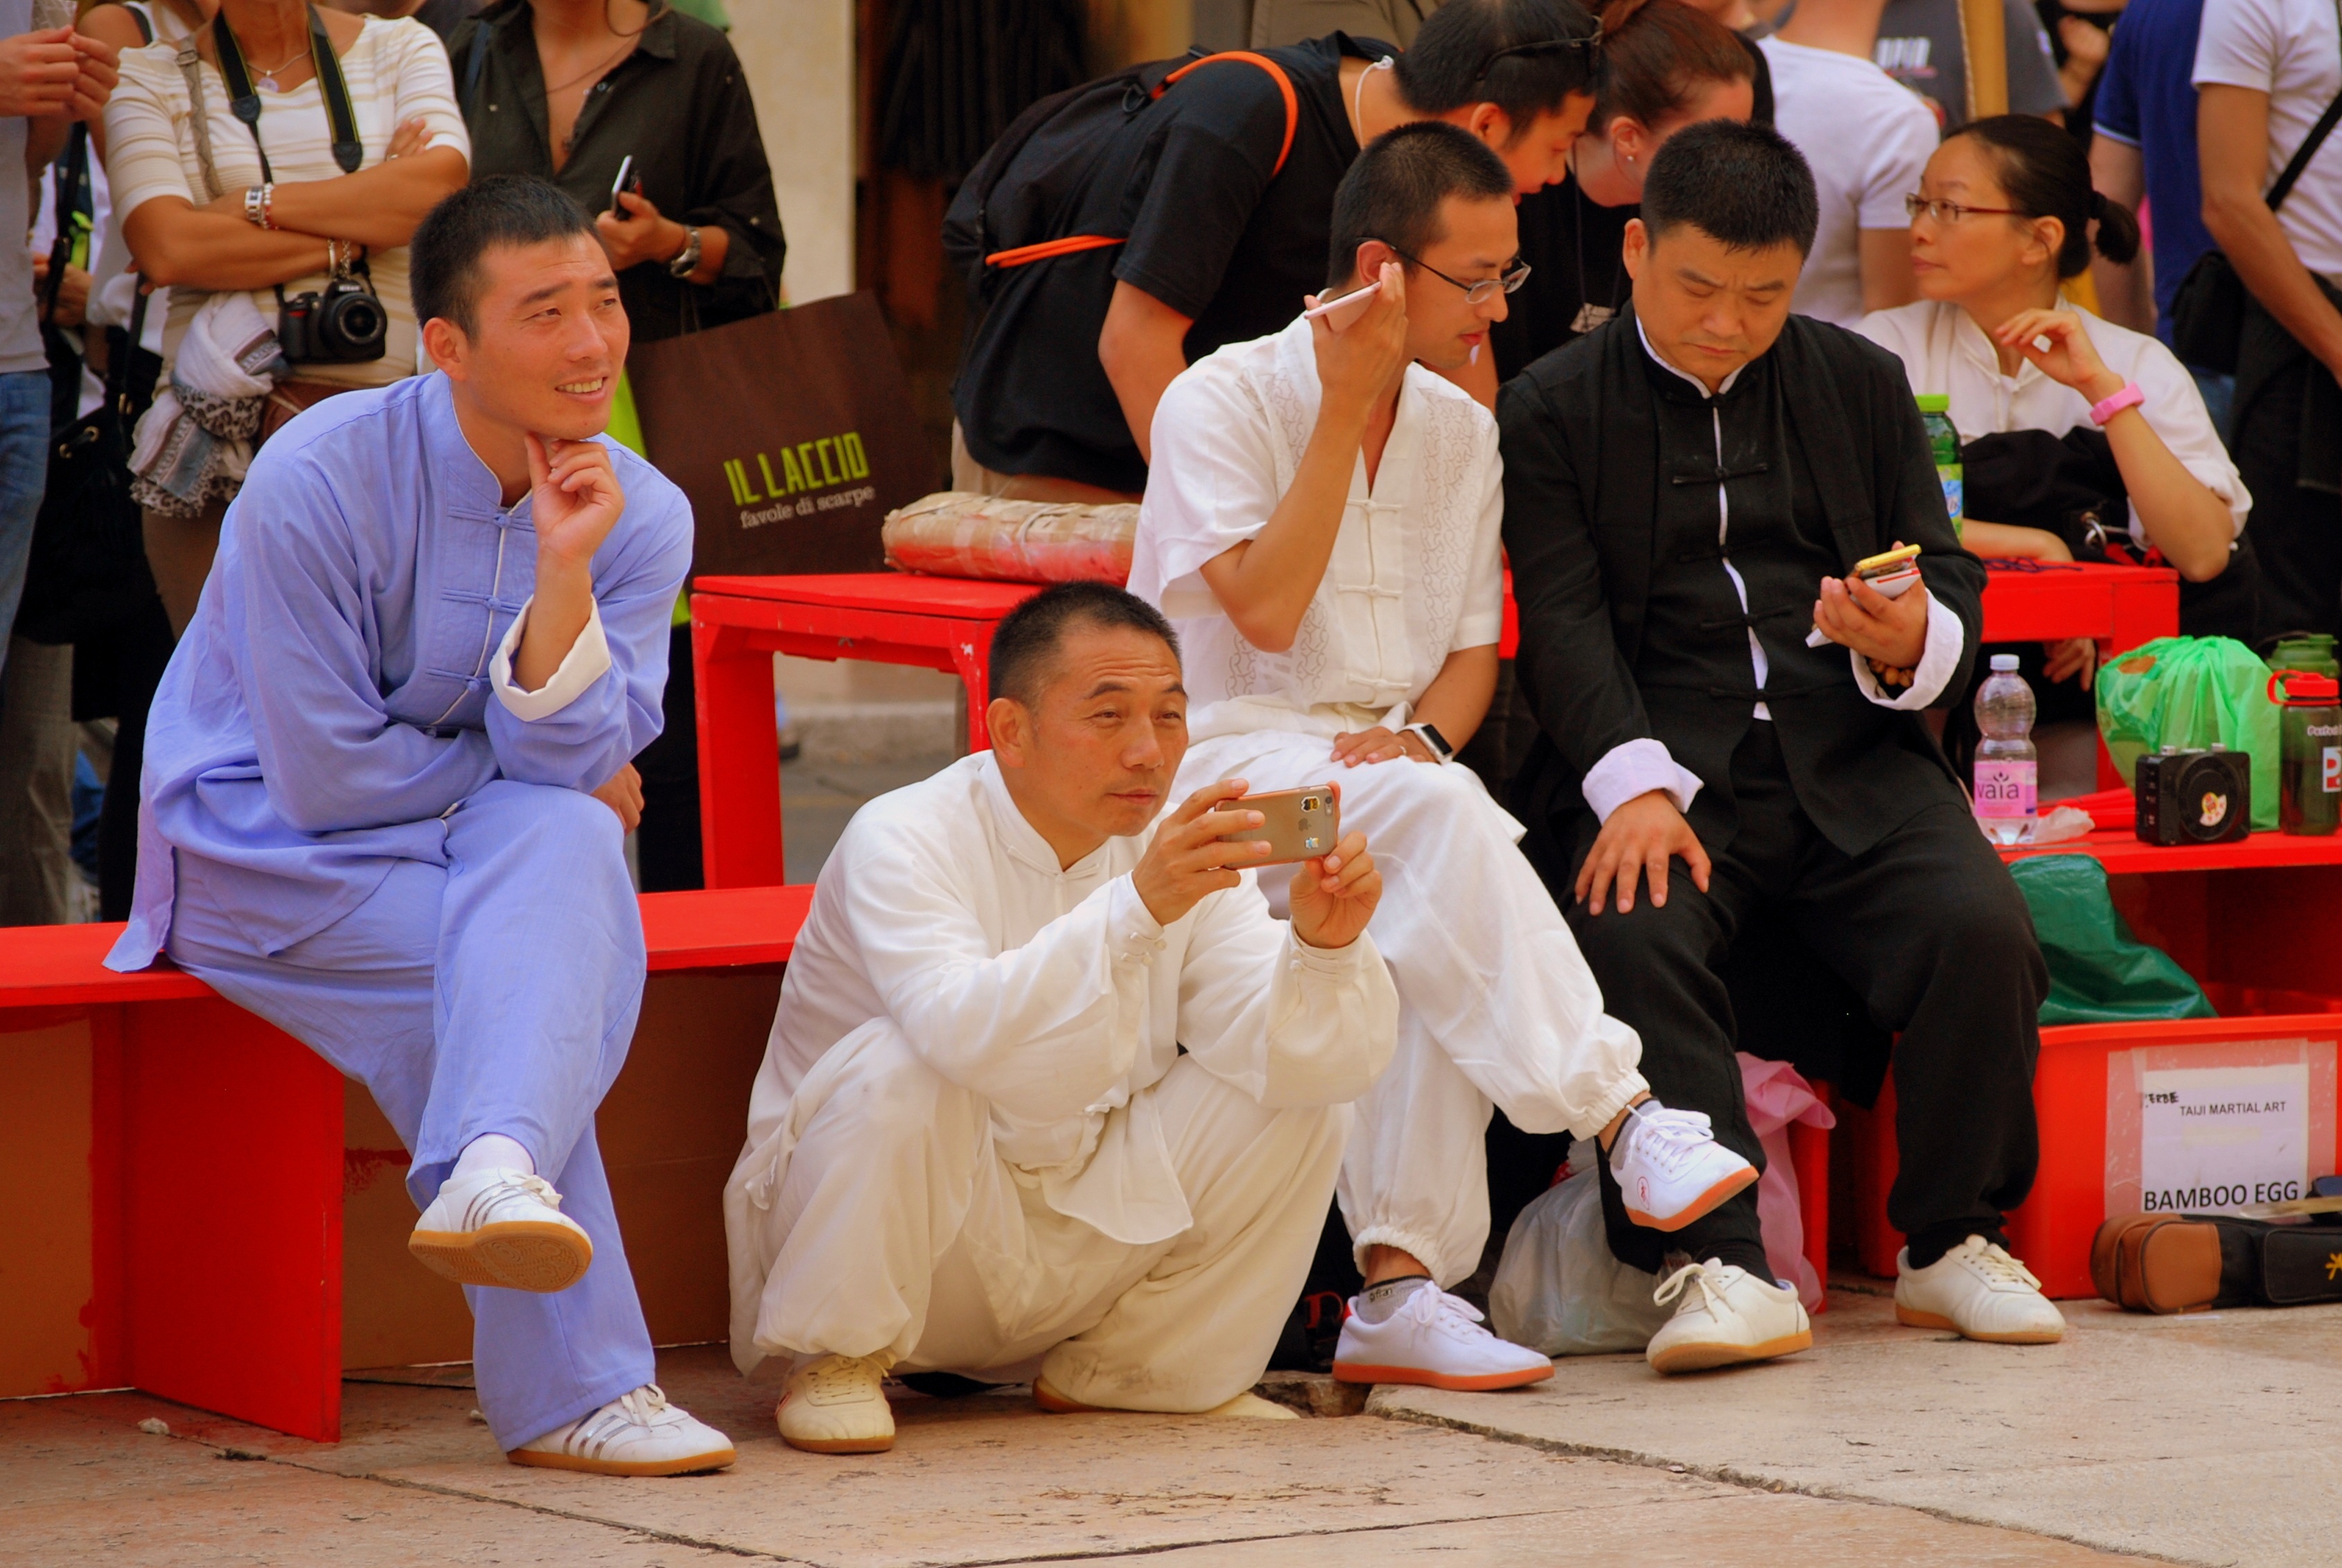
man, recreation, chinese, show, human, italy, temple, photograph, verona, event, to watch, tocat, piazza herbs